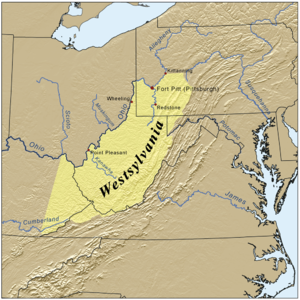
Westsylvania était un État des États-Unis d'Amérique proposé lors de la création de ceux-ci. Il se situe à l'ouest de l'actuelle Pennsylvanie et au nord de l'actuelle Virginie-Occidentale.